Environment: real
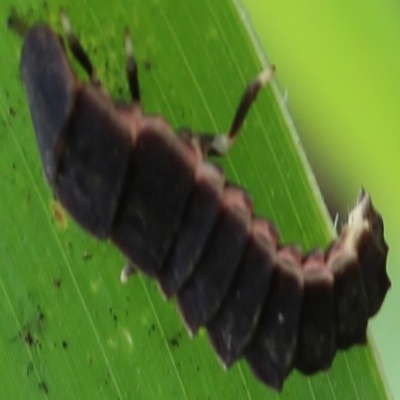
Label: fall_armyworm